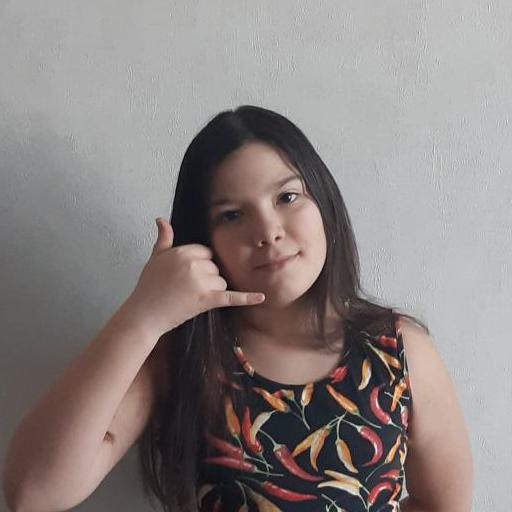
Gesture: call